On the Beat (1962 film)

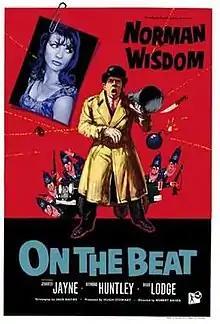
Theatrical release poster

On the Beat is a 1962 British comedy film directed by Robert Asher and starring Norman Wisdom, Jennifer Jayne and Raymond Huntley. It was written by John McKimson, Wisdom and Eddie Leslie.